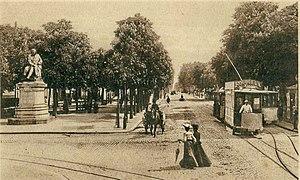
Tramway électrique de Tours, , Avenue-Grammont - Collection personnelle - Carte postale ancienne éditée par ""LL"""
L'enceinte bastionnée de Tours est une enceinte fortifiée construite entre 1591 et 1685 autour de la ville moderne de Tours.
L'ancien tramway de Tours est un ancien réseau de tramway urbain et périurbain desservant l'agglomération française de Tours et ses environs entre 1877 et 1949. D'abord à traction animale ou vapeur selon les lignes, combinant un réseau urbain et un réseau suburbain, il est transformé en tramway électrique entre 1900 et 1914.